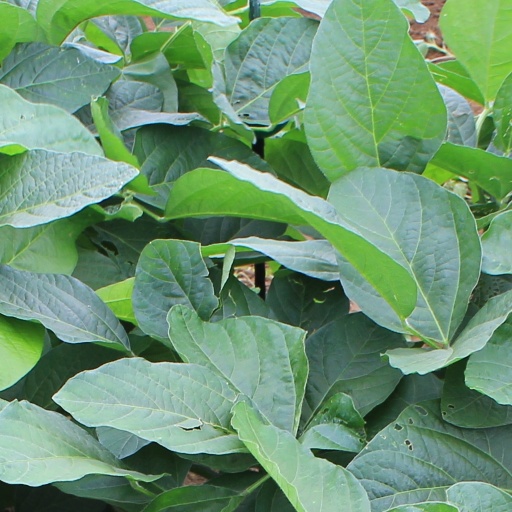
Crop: soybean